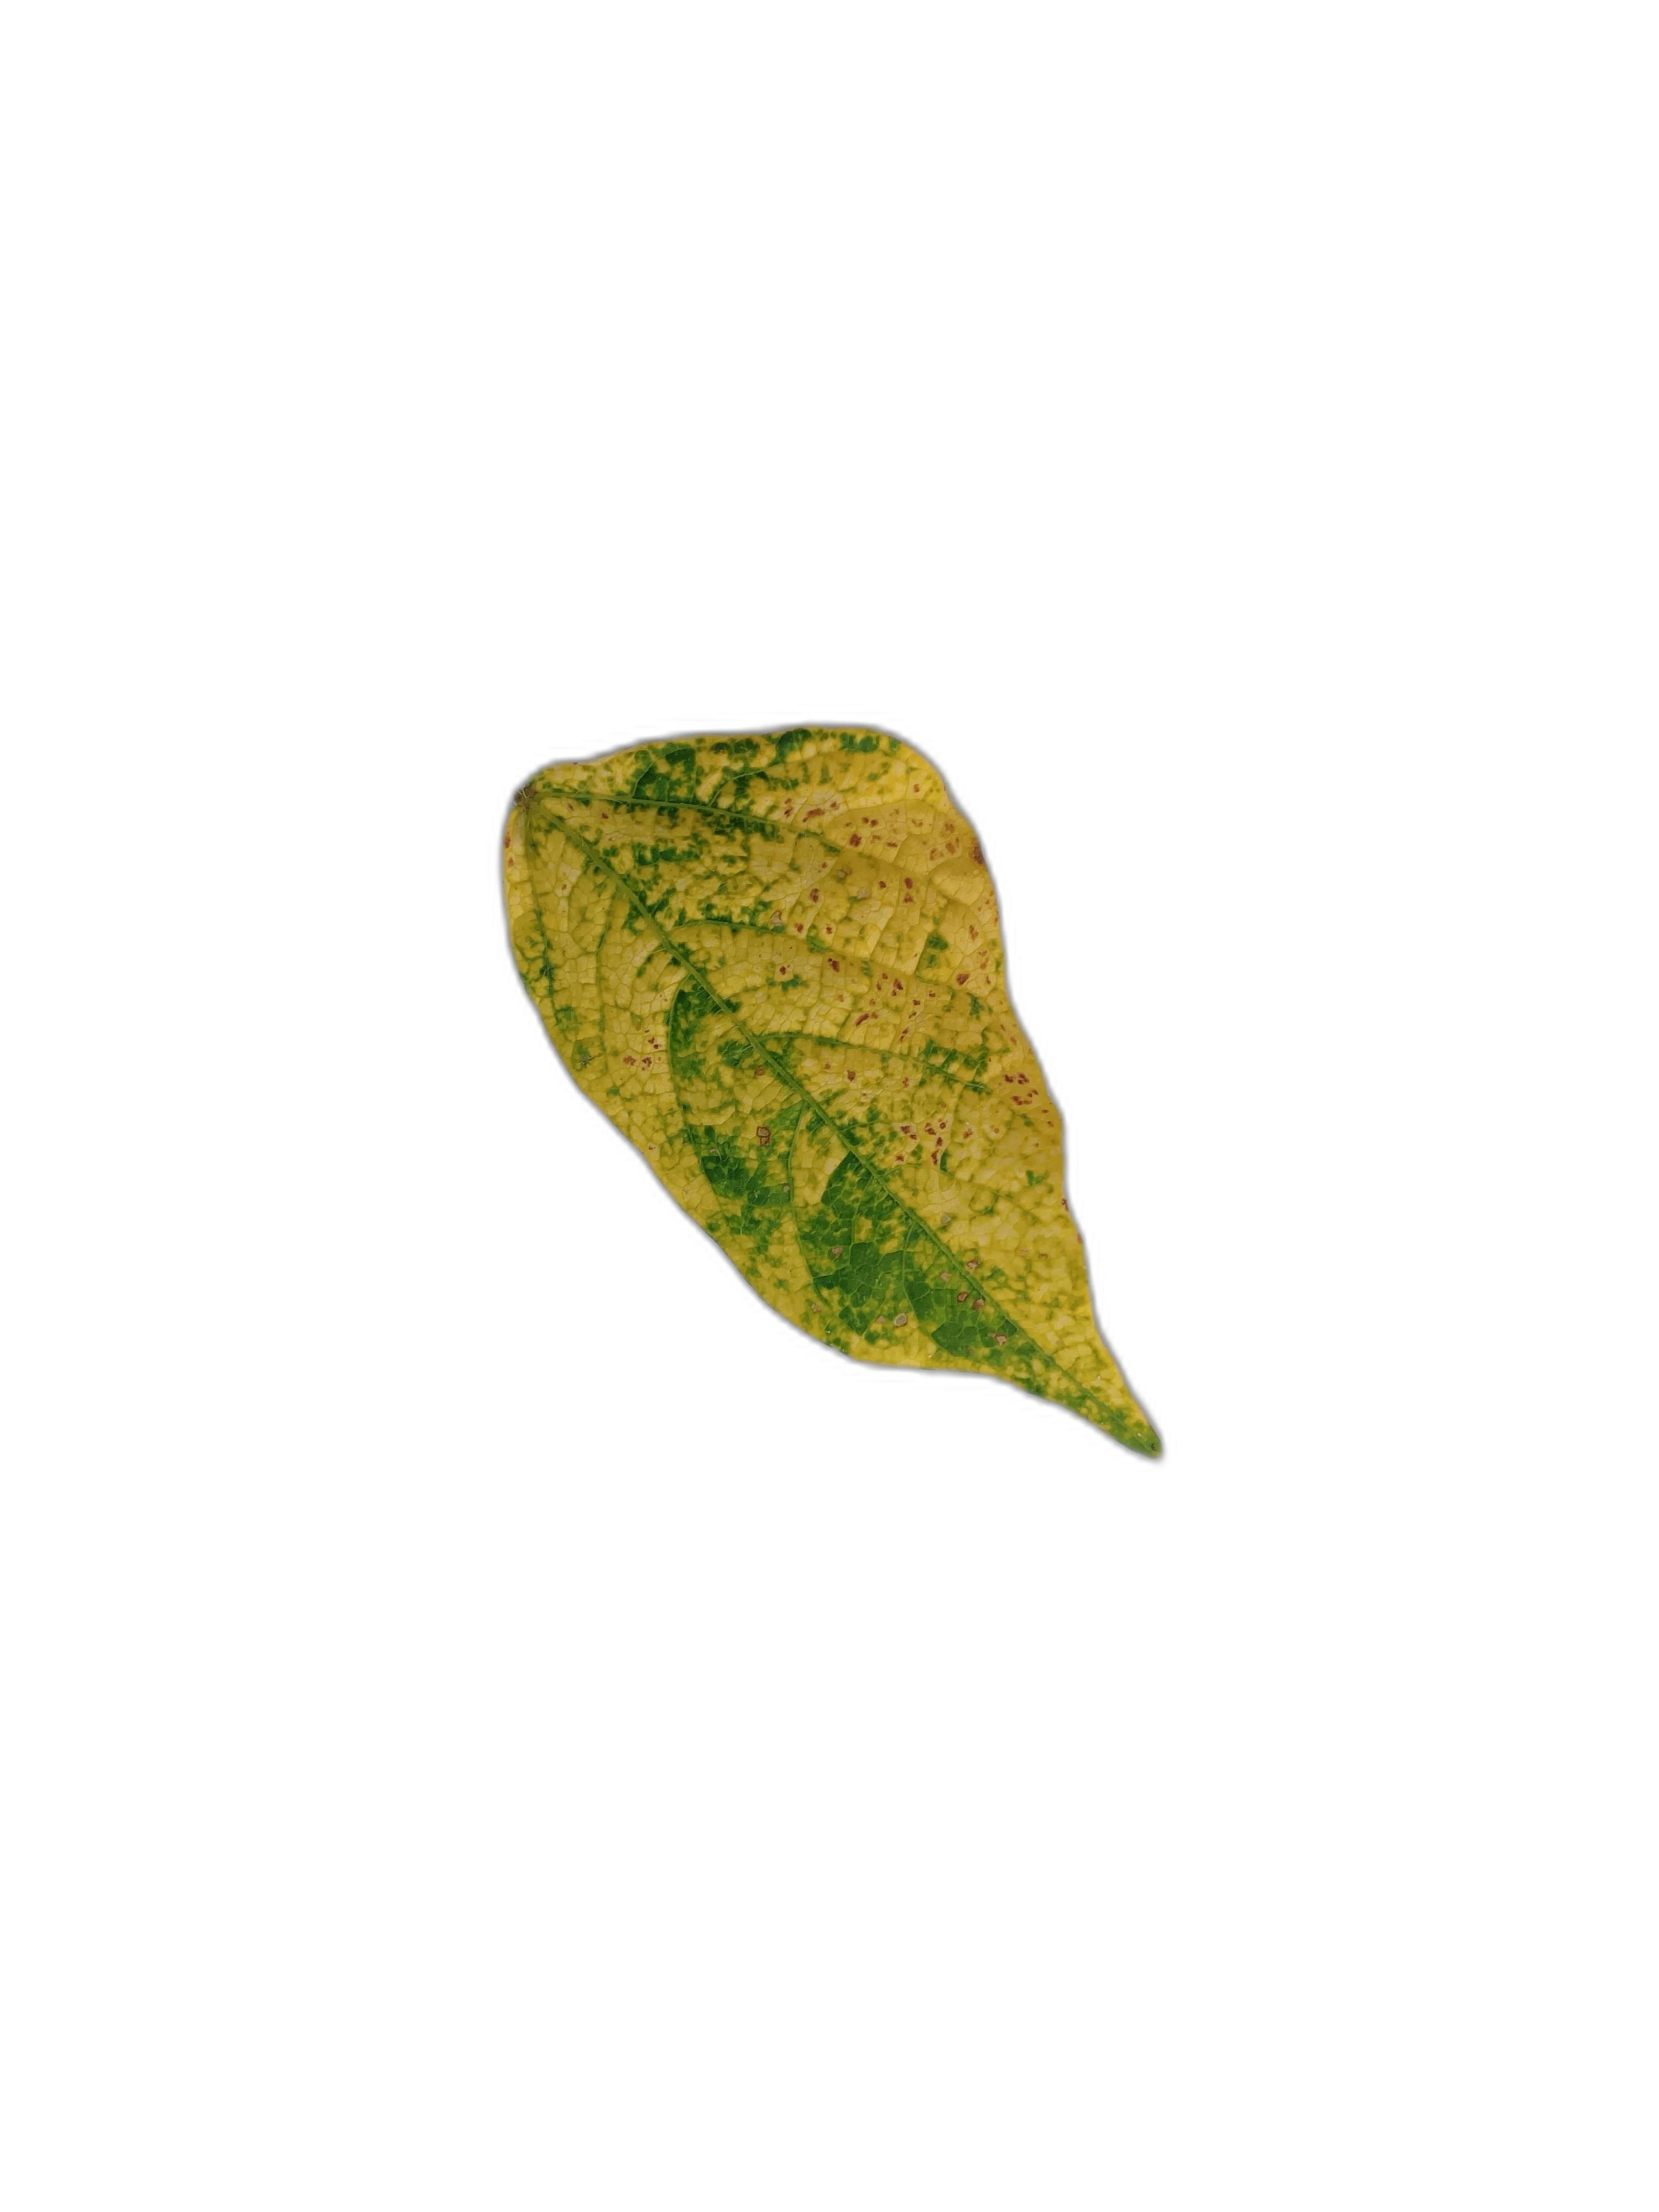
Label: Yellow Mosaic